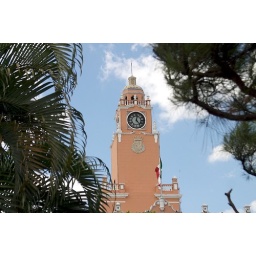
This is the clock tower on the main city building in the plaza of the city square in Merida, Mexico